Computer case

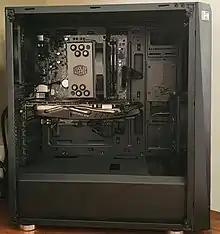
An opened ATX case, front towards right. Components pictured include a microATX motherboard (top), a CPU (beneath the Cooler Master fan), a GPU (middle), and an SSD (right). The power supply is housed in the compartment at bottom.

A computer case, also known as a computer chassis, is the enclosure that contains most of the hardware of a personal computer. The components housed inside the case (such as the CPU, motherboard, memory, mass storage devices, power supply unit and various expansion cards) are referred as the "internal" hardware, while hardware outside the case (typically cable-linked or plug-and-play devices such as the display, speakers, keyboard, mouse and USB flash drives) are known as "peripherals".